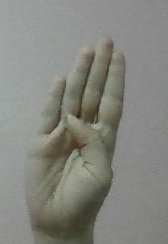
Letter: kaaf